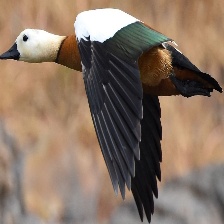
Species: RUDDY SHELDUCK
Scientific name: TADORNA FERRUGINEA
ImageNet parent category: drake